Canada at the 2010 Commonwealth Games

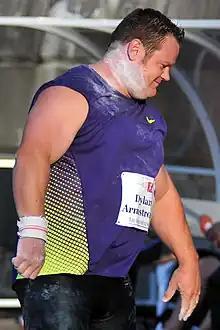
Dylan Armstrong won the men's shot put

Canada sent 10 archers to the 2010 commonwealth games. Kevin Tataryn and Dietmar Trillus on September 22, 2010, withdrew, due to safety concerns. The replacements Nathan Cameron and Michael Schleppe were announced on September 24, 2010.